Yoshifumi Ushima

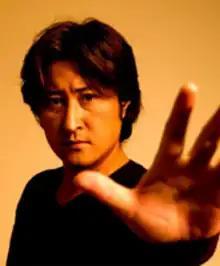

Yoshifumi Ushima (9 September 1966 - 7 August 2022) was a Japanese singer-songwriter, composer, guitarist, arranger and music producer.